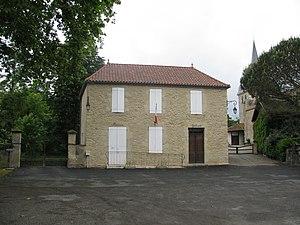
mairie de Galiax
Galiax est une commune française située dans le département du Gers, en région Occitanie.